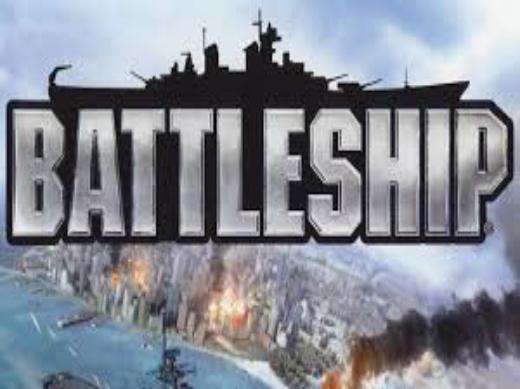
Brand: battleship
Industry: Leisure